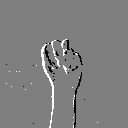
ASL letter: n